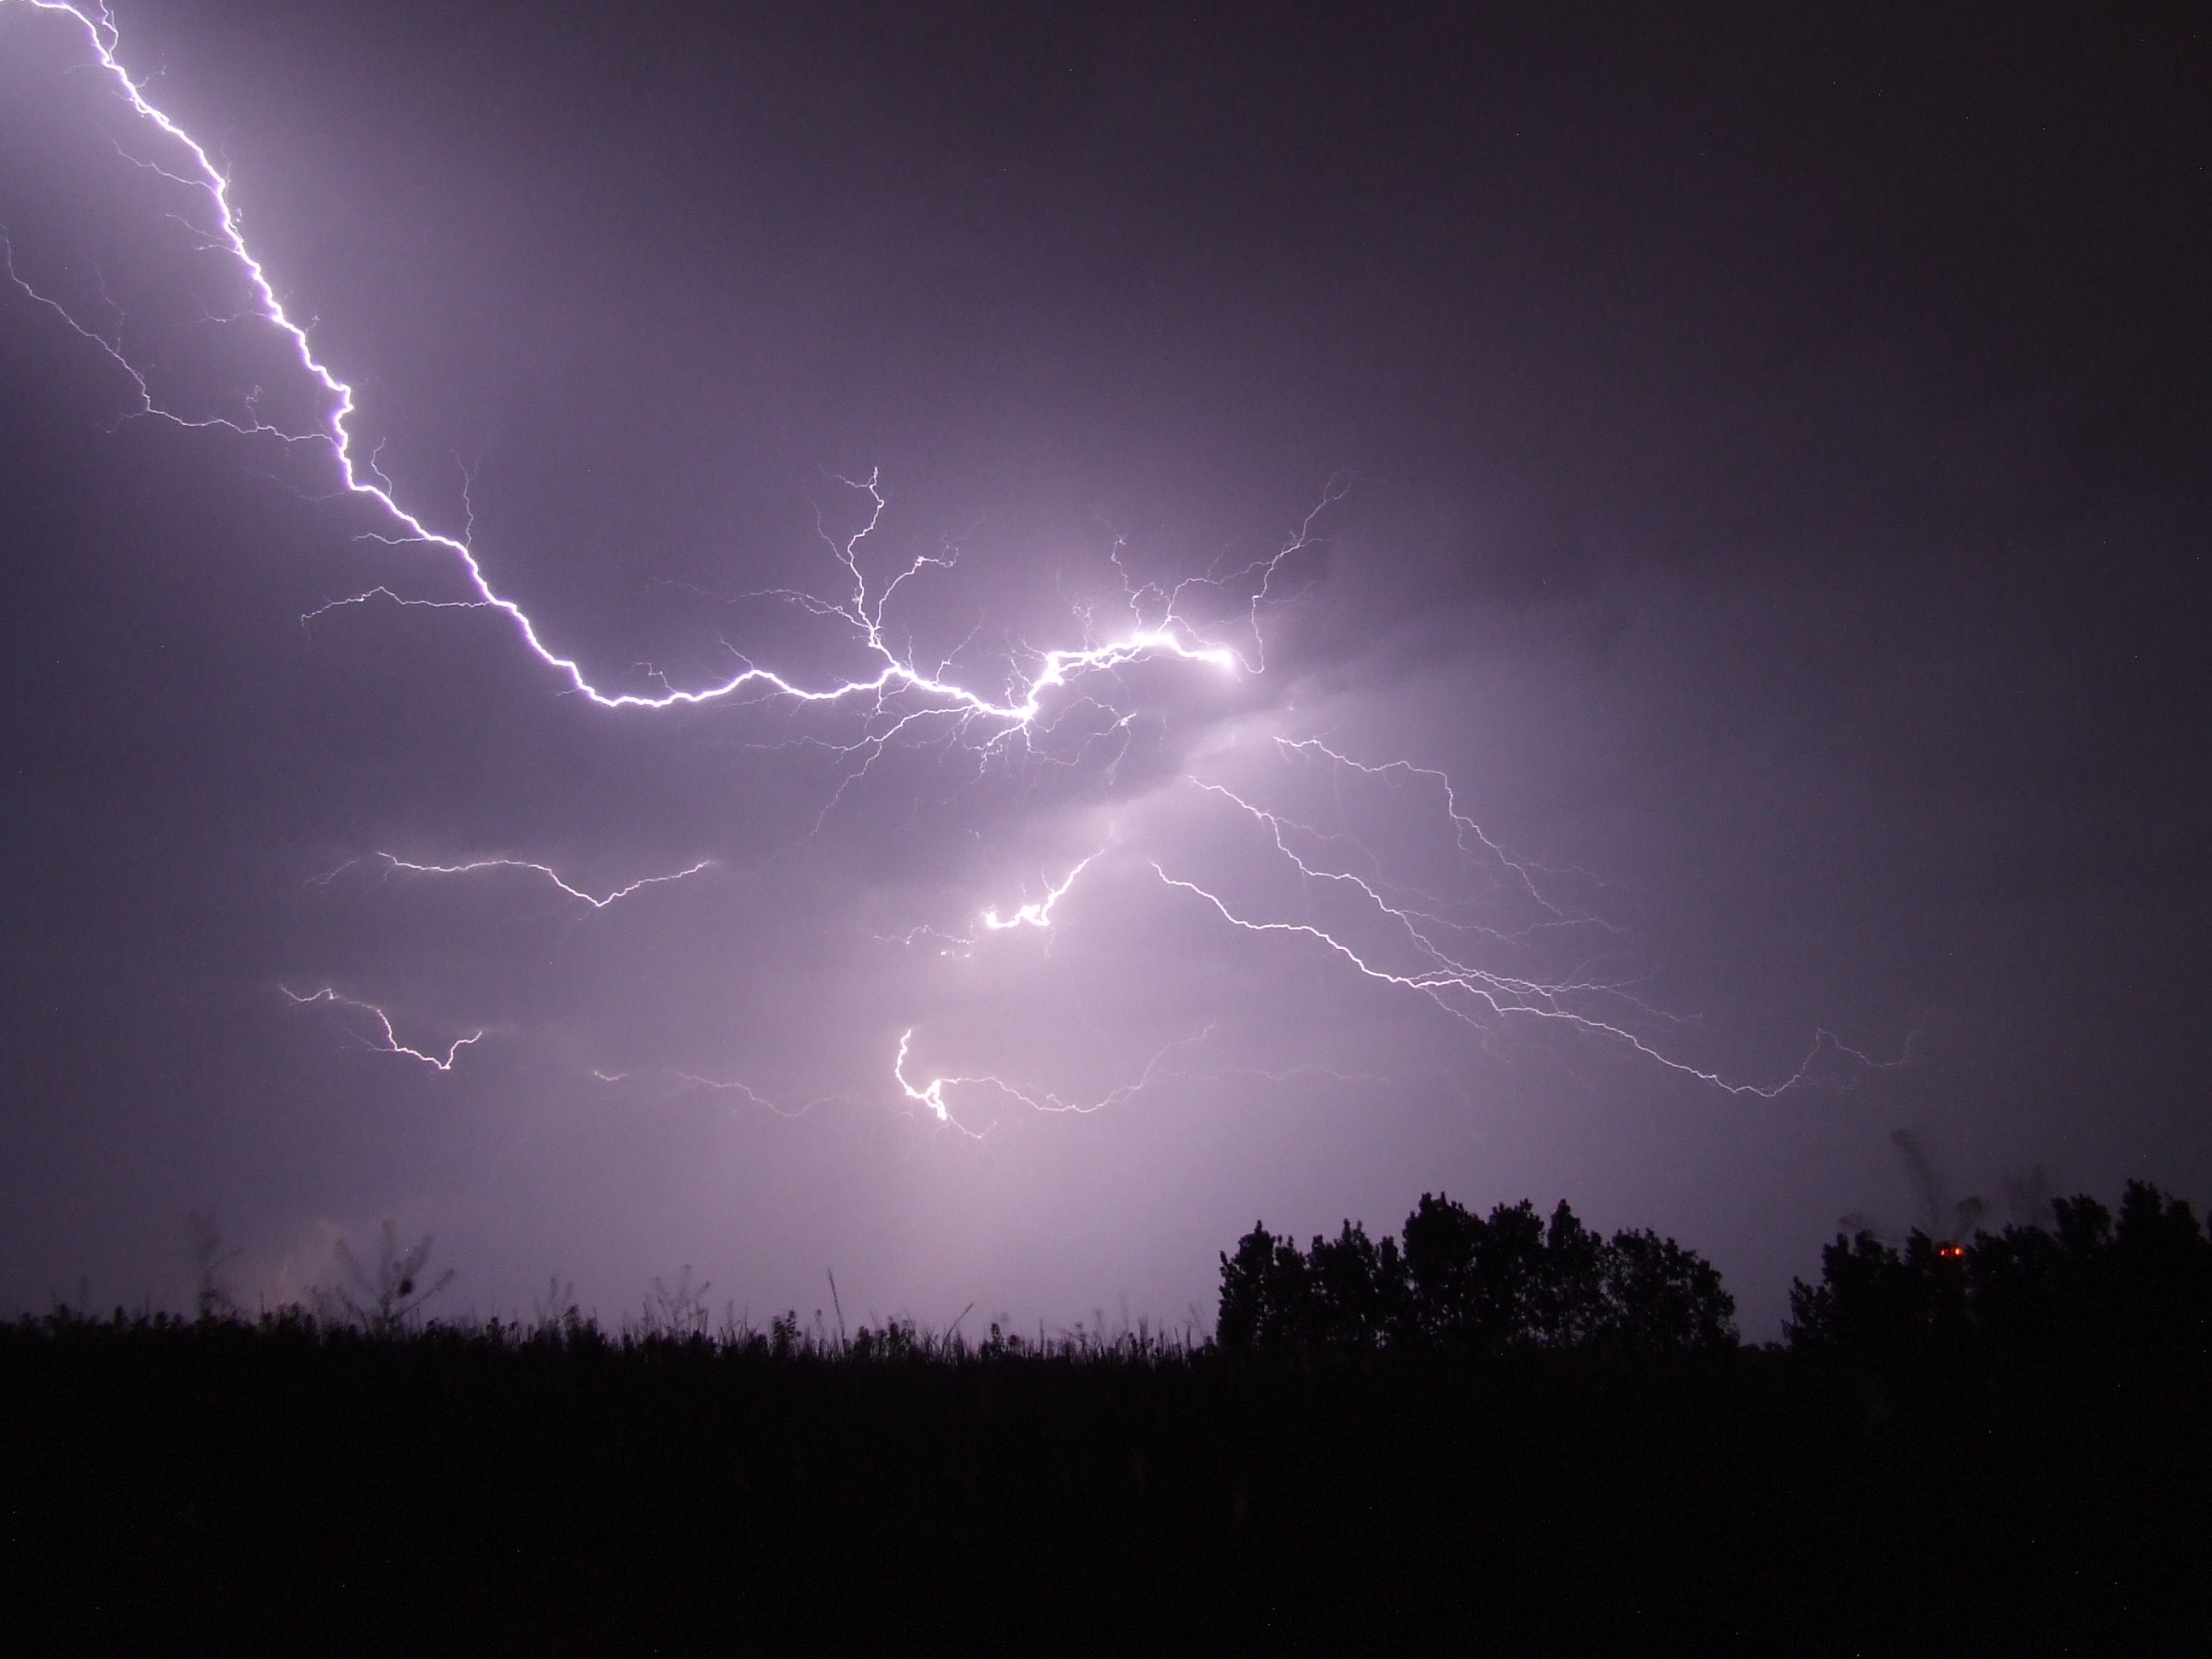
sky, night, atmosphere, dark, weather, storm, darkness, lightning, thunder, thunderstorm